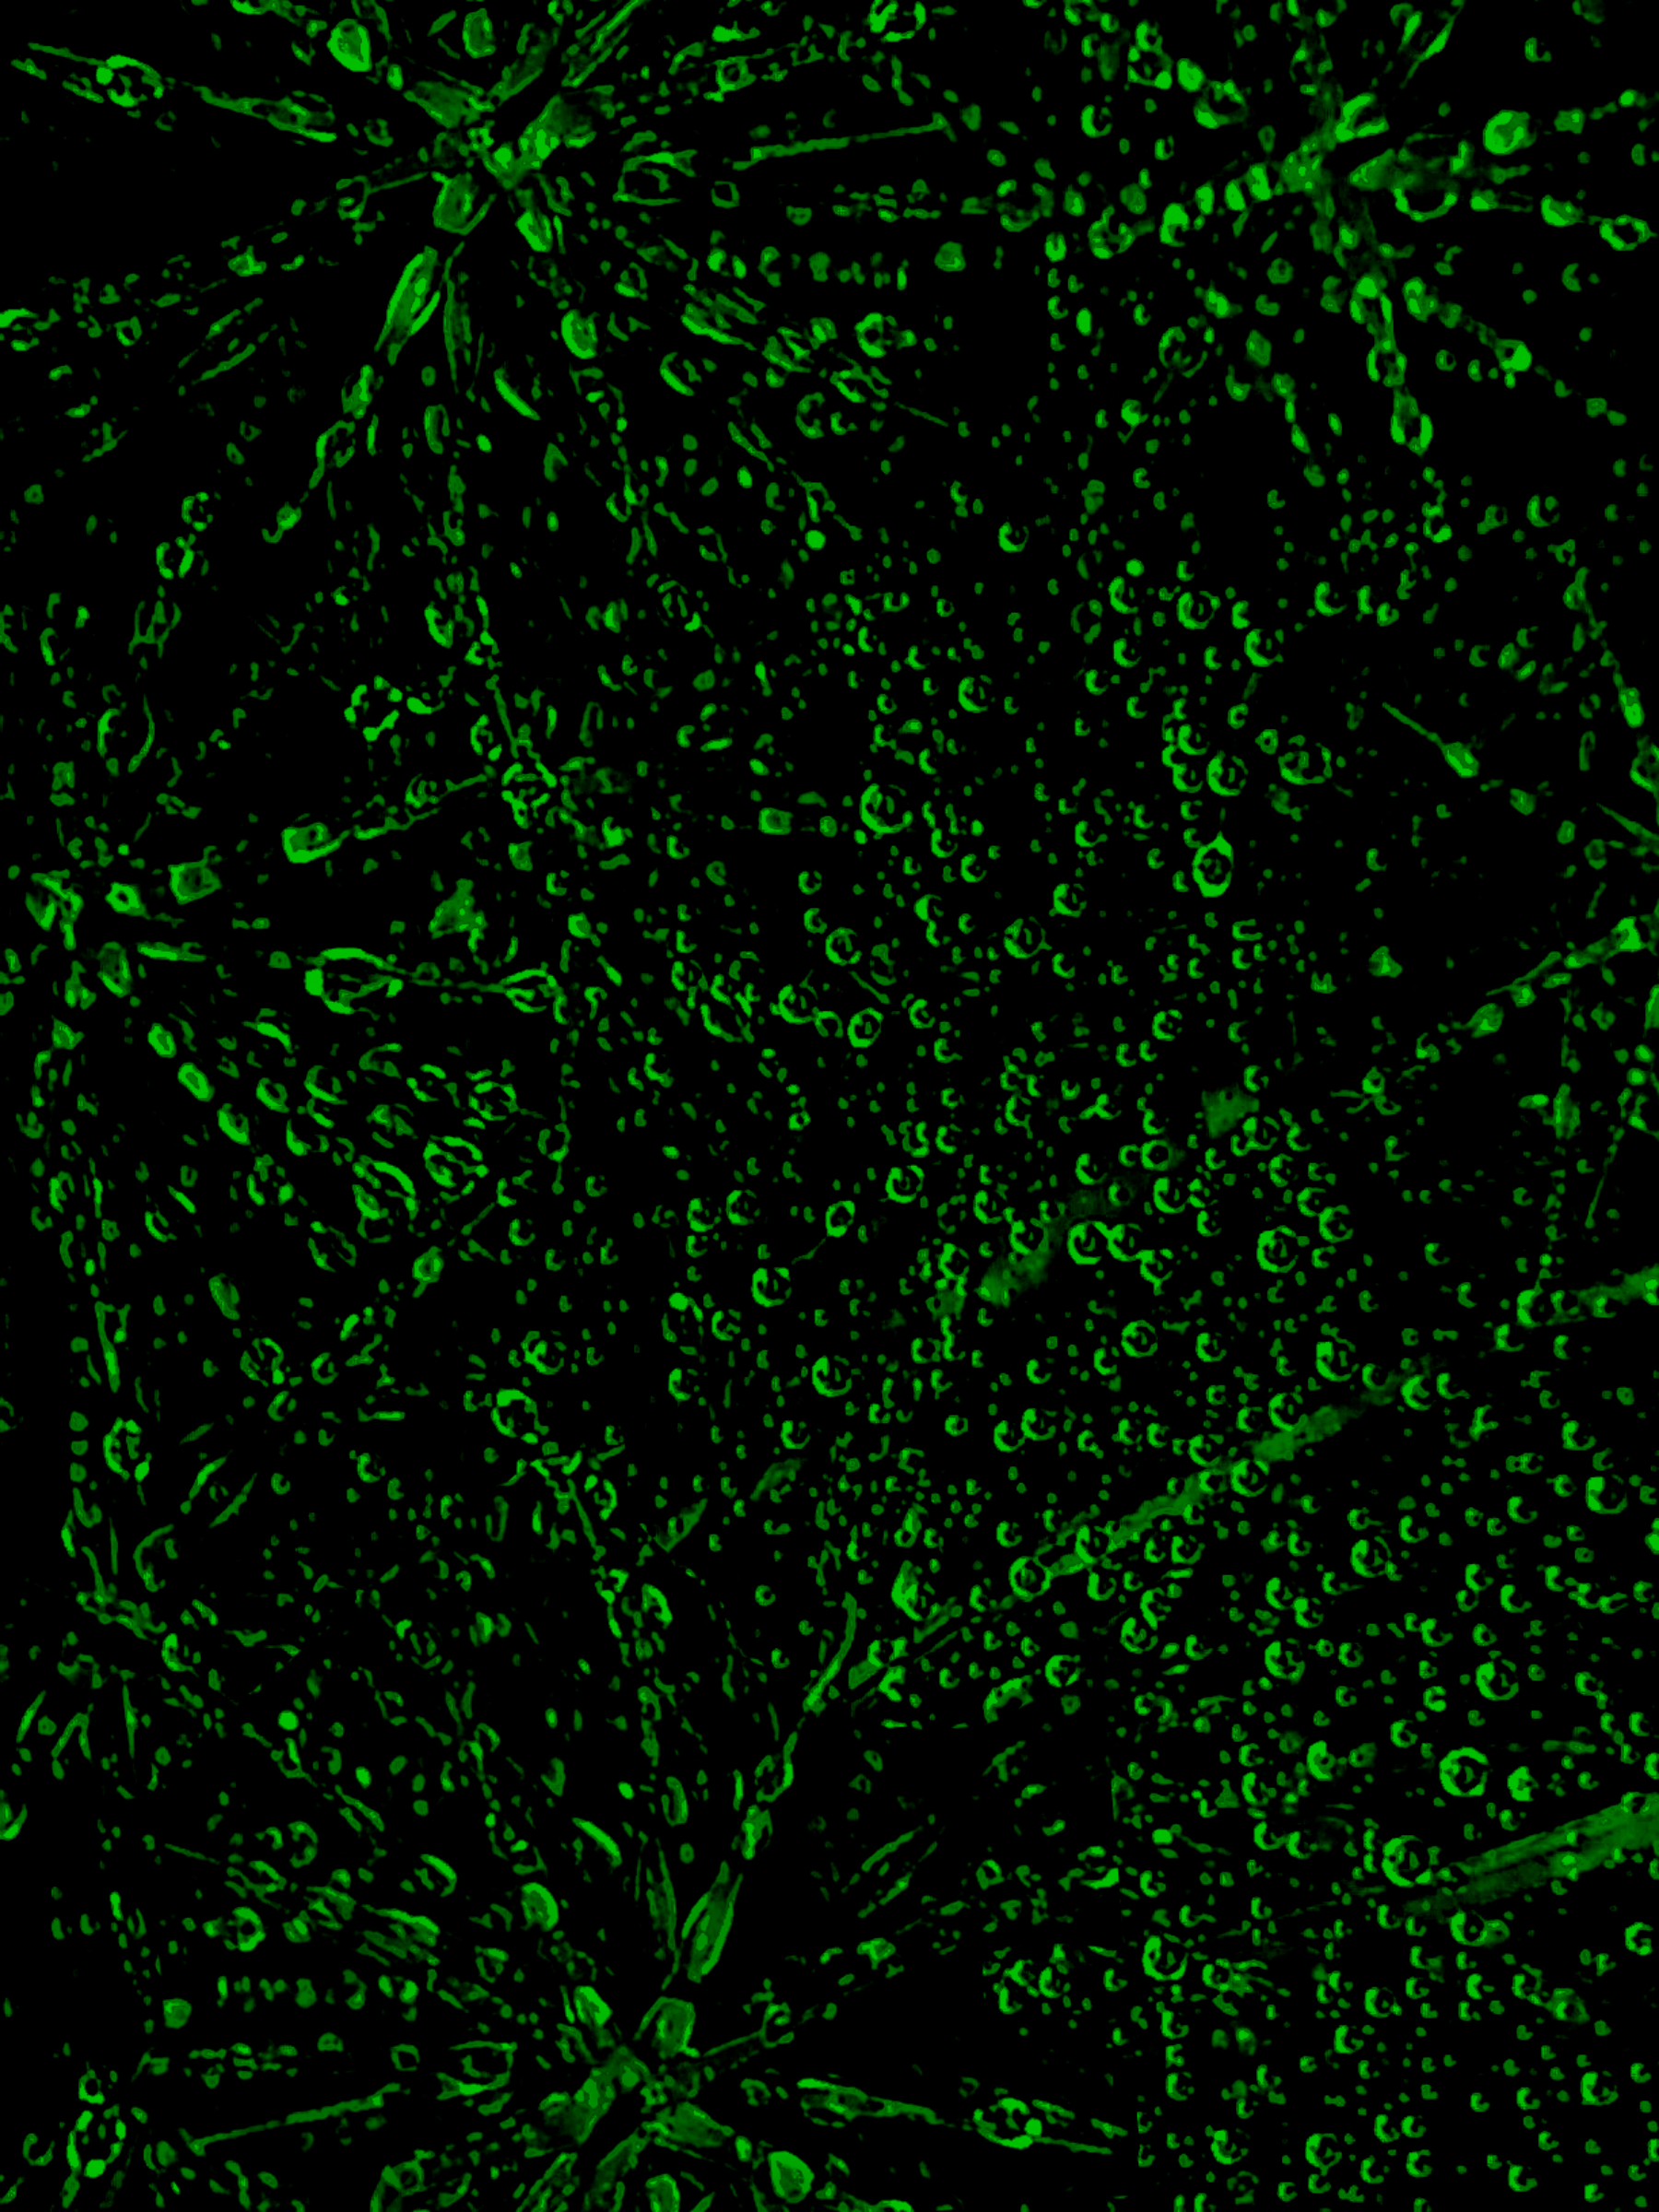
green, stem, background, plant, seamless, vector, botany, beautiful, natural, spring, black, grass, pattern, biome, line, computer wallpaper, font, organism, darkness, point, texture, special effects, tree